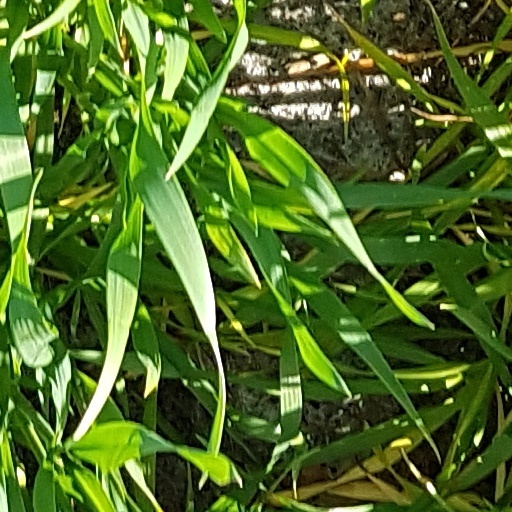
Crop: wheat